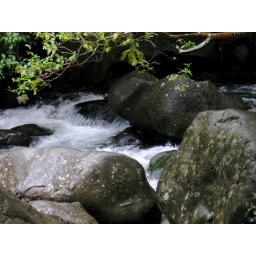
The Iao Valley river tumbles over rocks on it's way to the ocean.